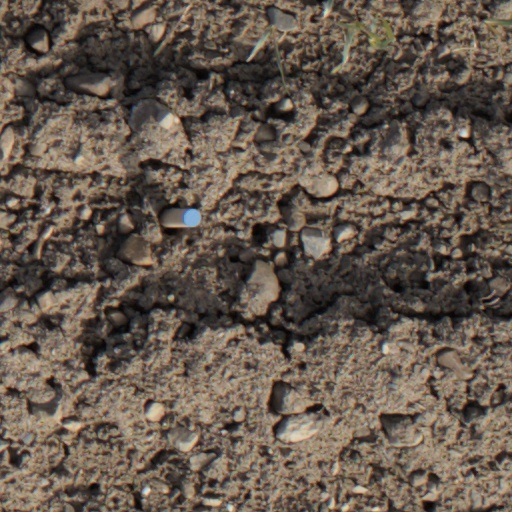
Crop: wheat